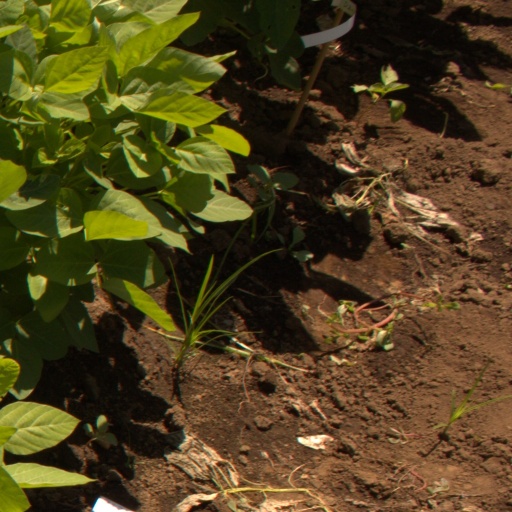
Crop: soybean